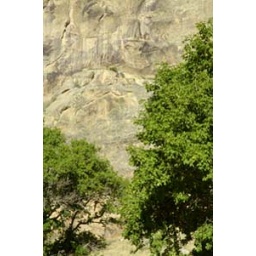
Indian petroglyphs on rock wall in Echo Park in Dinosaur National Monument near Dinosaur Colorado, in northwestern Colorado.